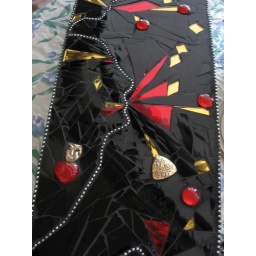
Silhouettes in ball chain. Fill and details in glass, glass gobs and jewelry.